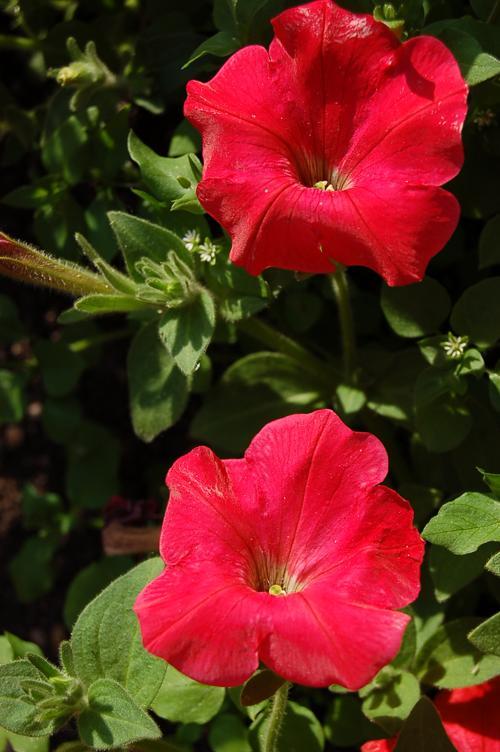
Label: petunia